Aaron Osmond

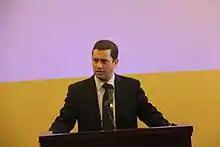
Aaron Osmond

Aaron Virl Osmond (born October 31, 1969) is a former Republican member of the Utah Senate, representing the 10th district. He resigned from office December 5, 2015.